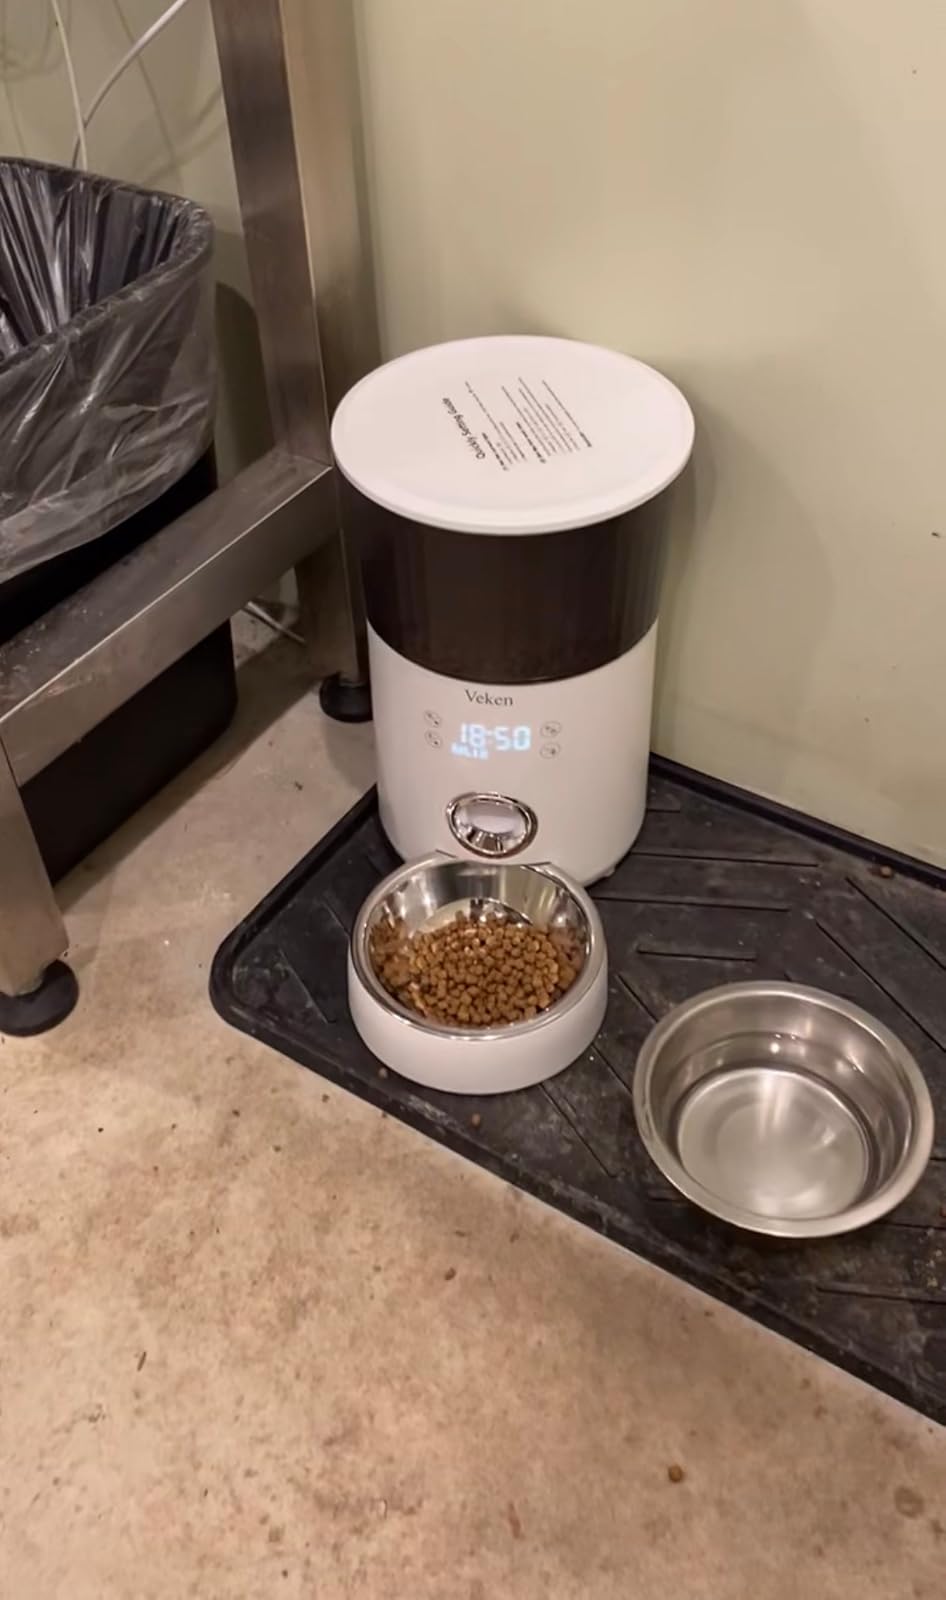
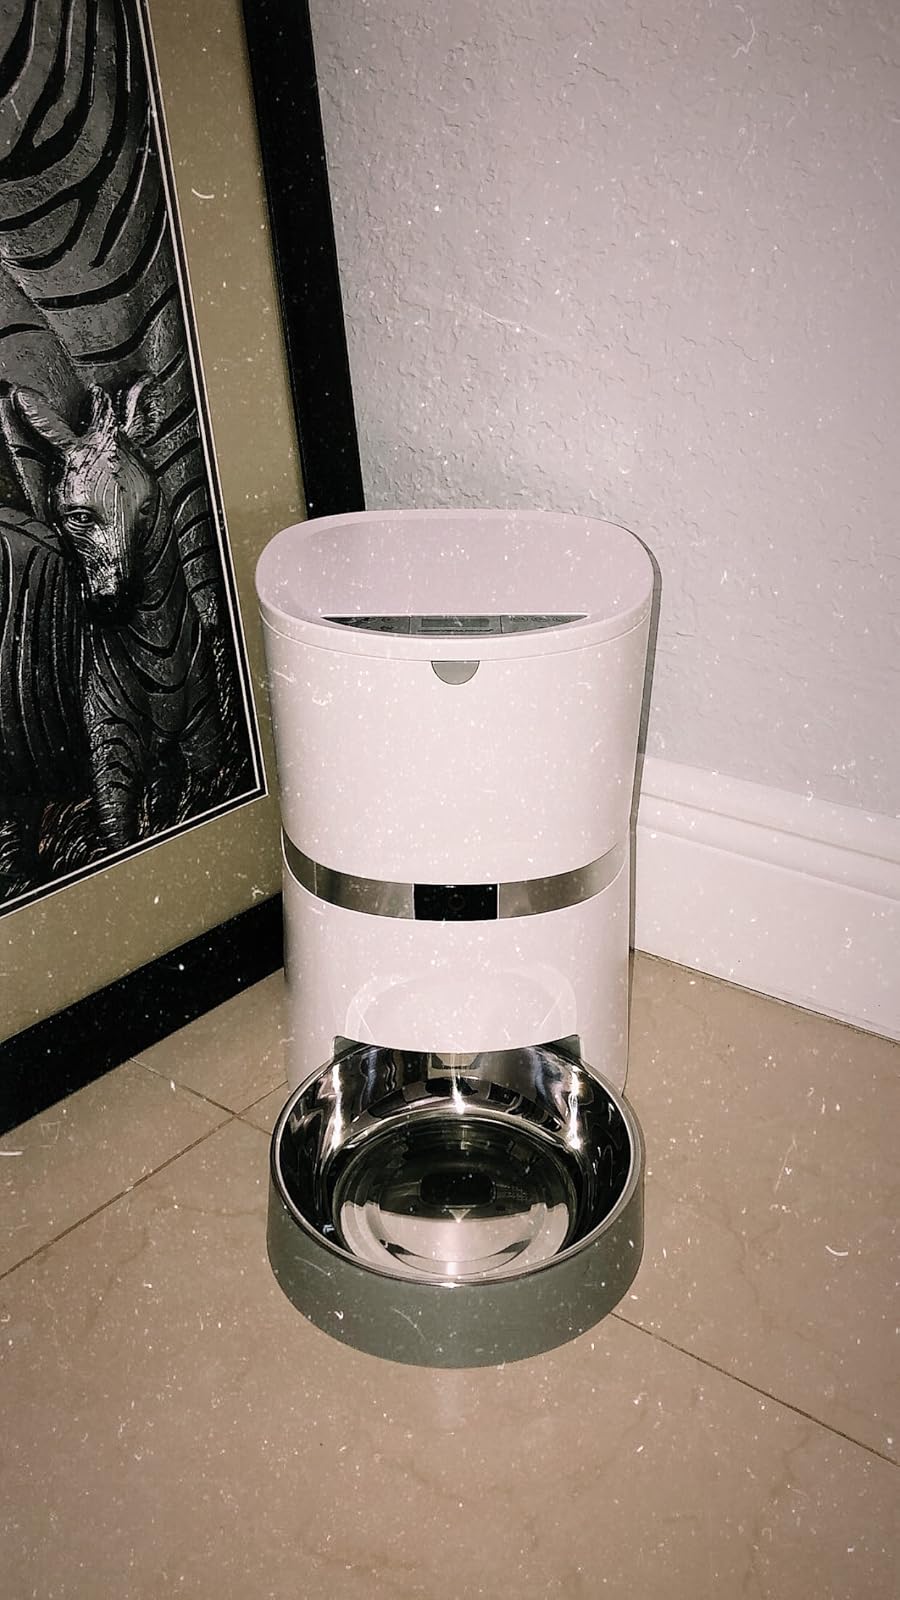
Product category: items_feeder
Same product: no